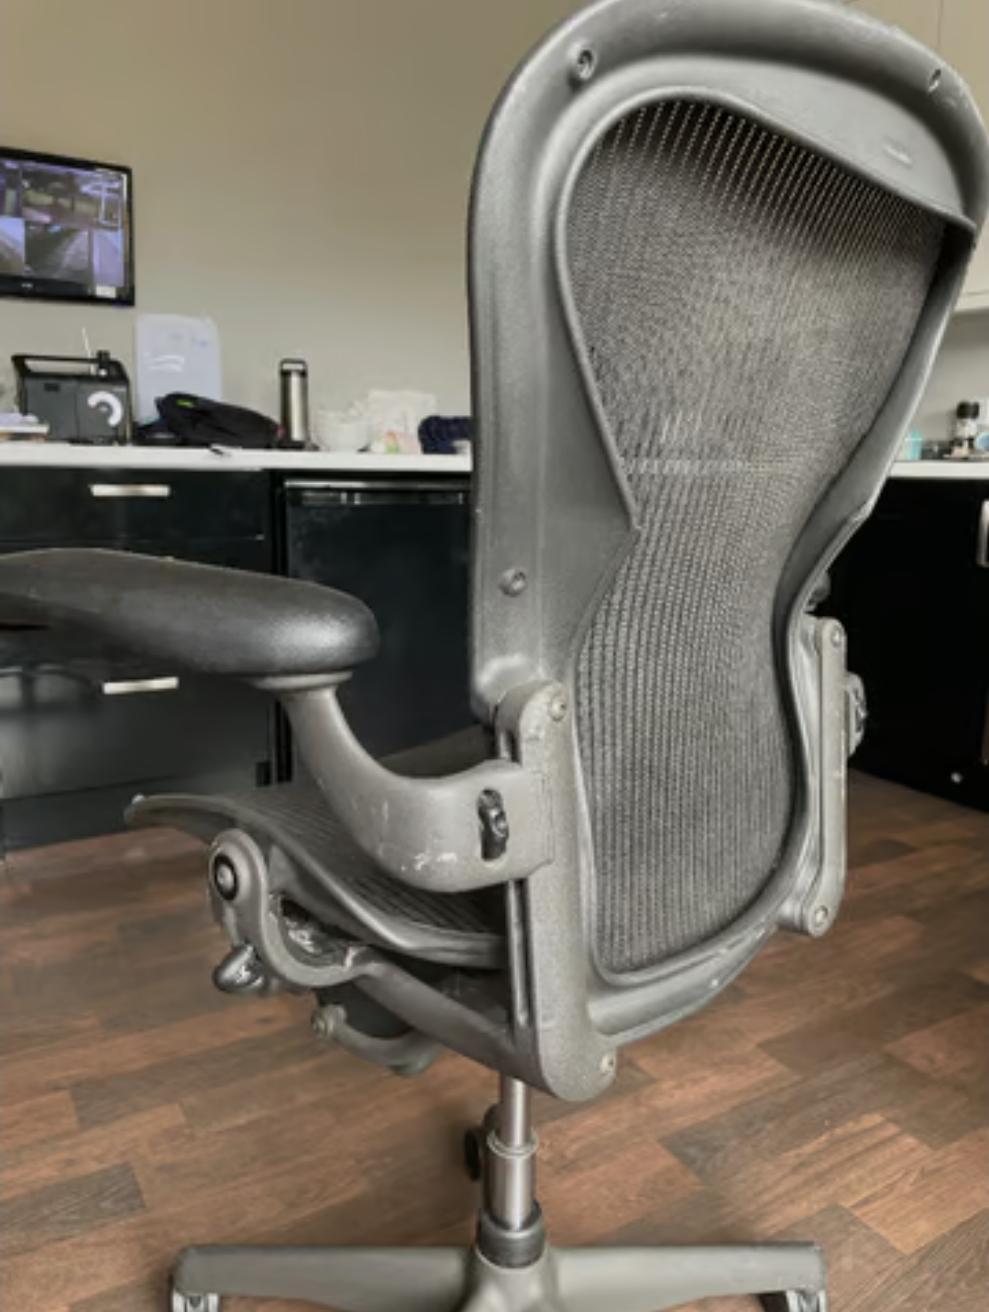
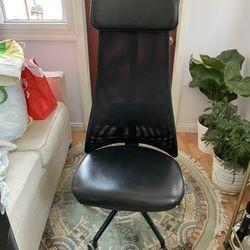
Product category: items_chair
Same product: no